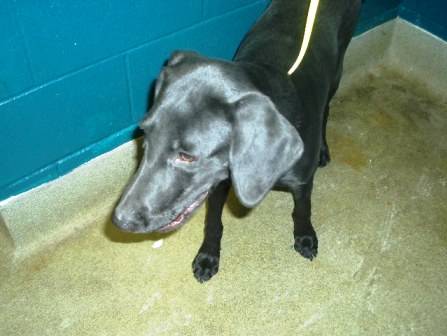
Label: dog